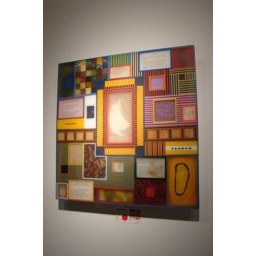
Doug Randall. &amp;quot;Desadorada&amp;quot; Kiln-formed glass wall panel. Represented by Thomas R. Riley Galleries